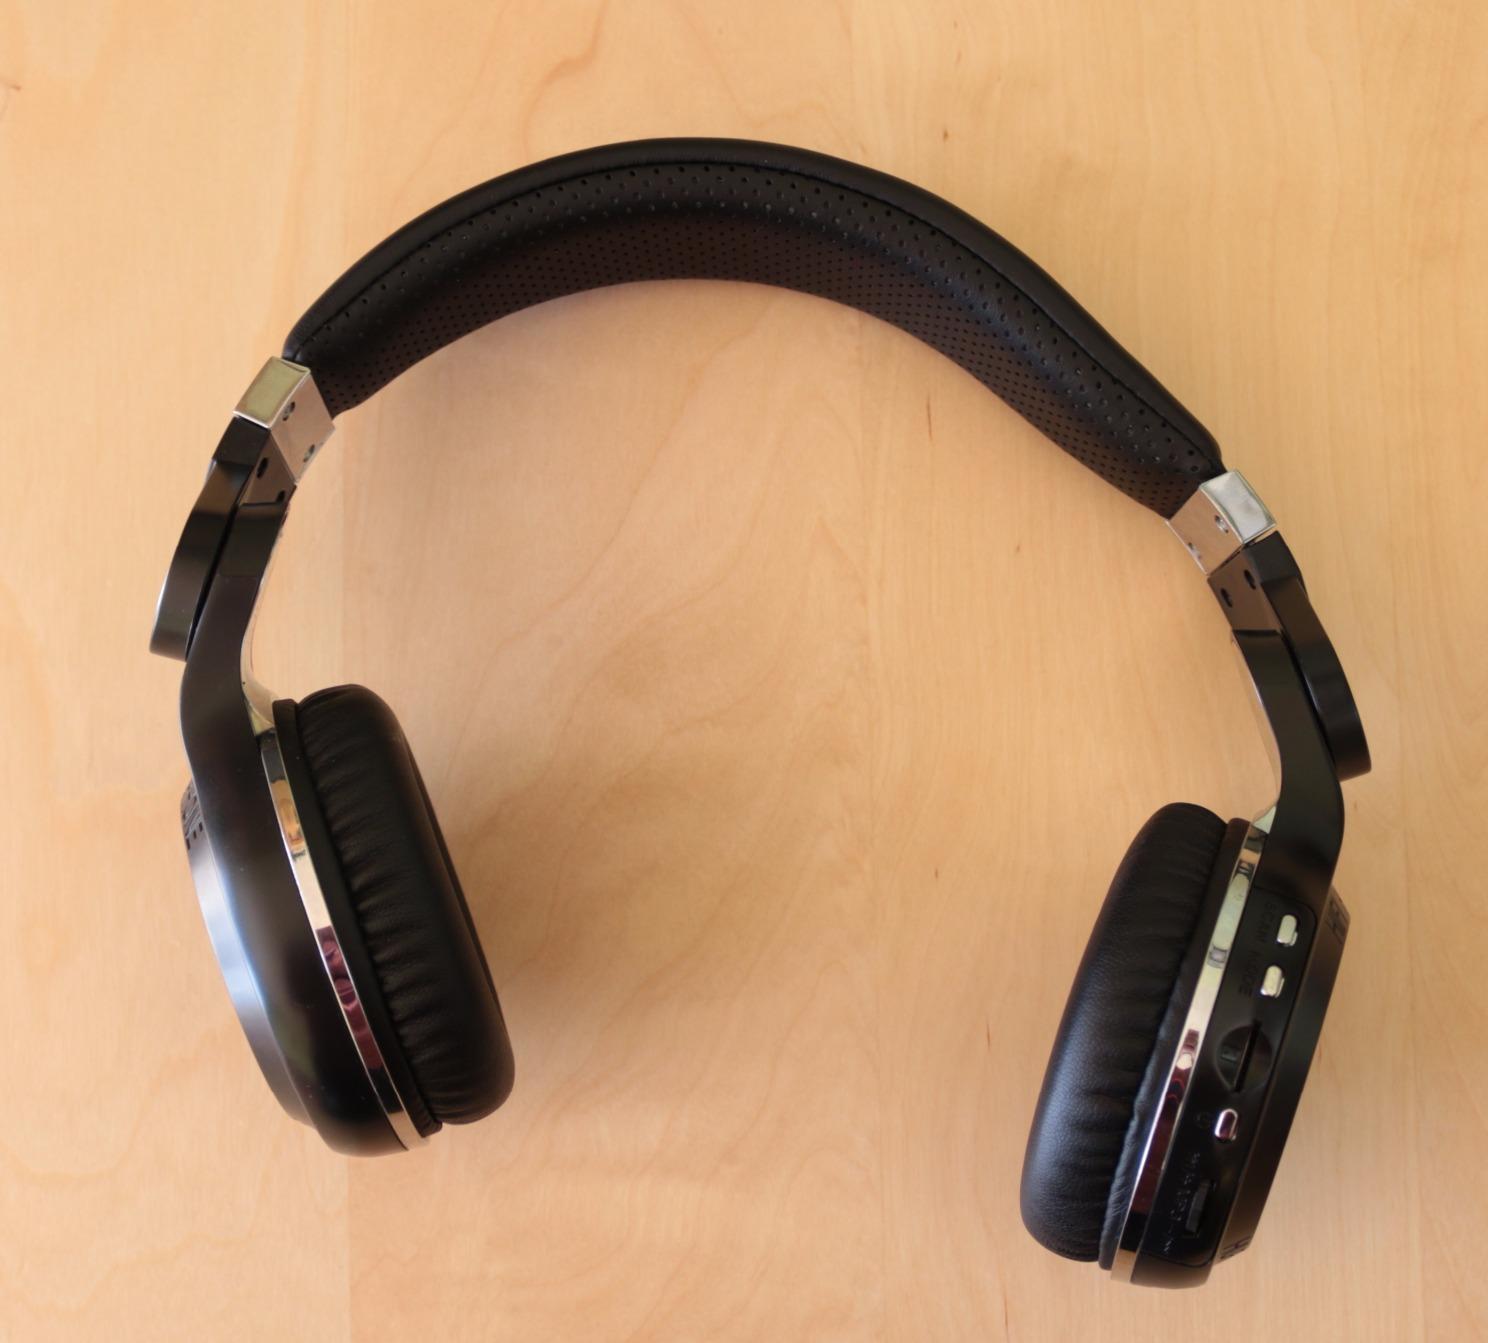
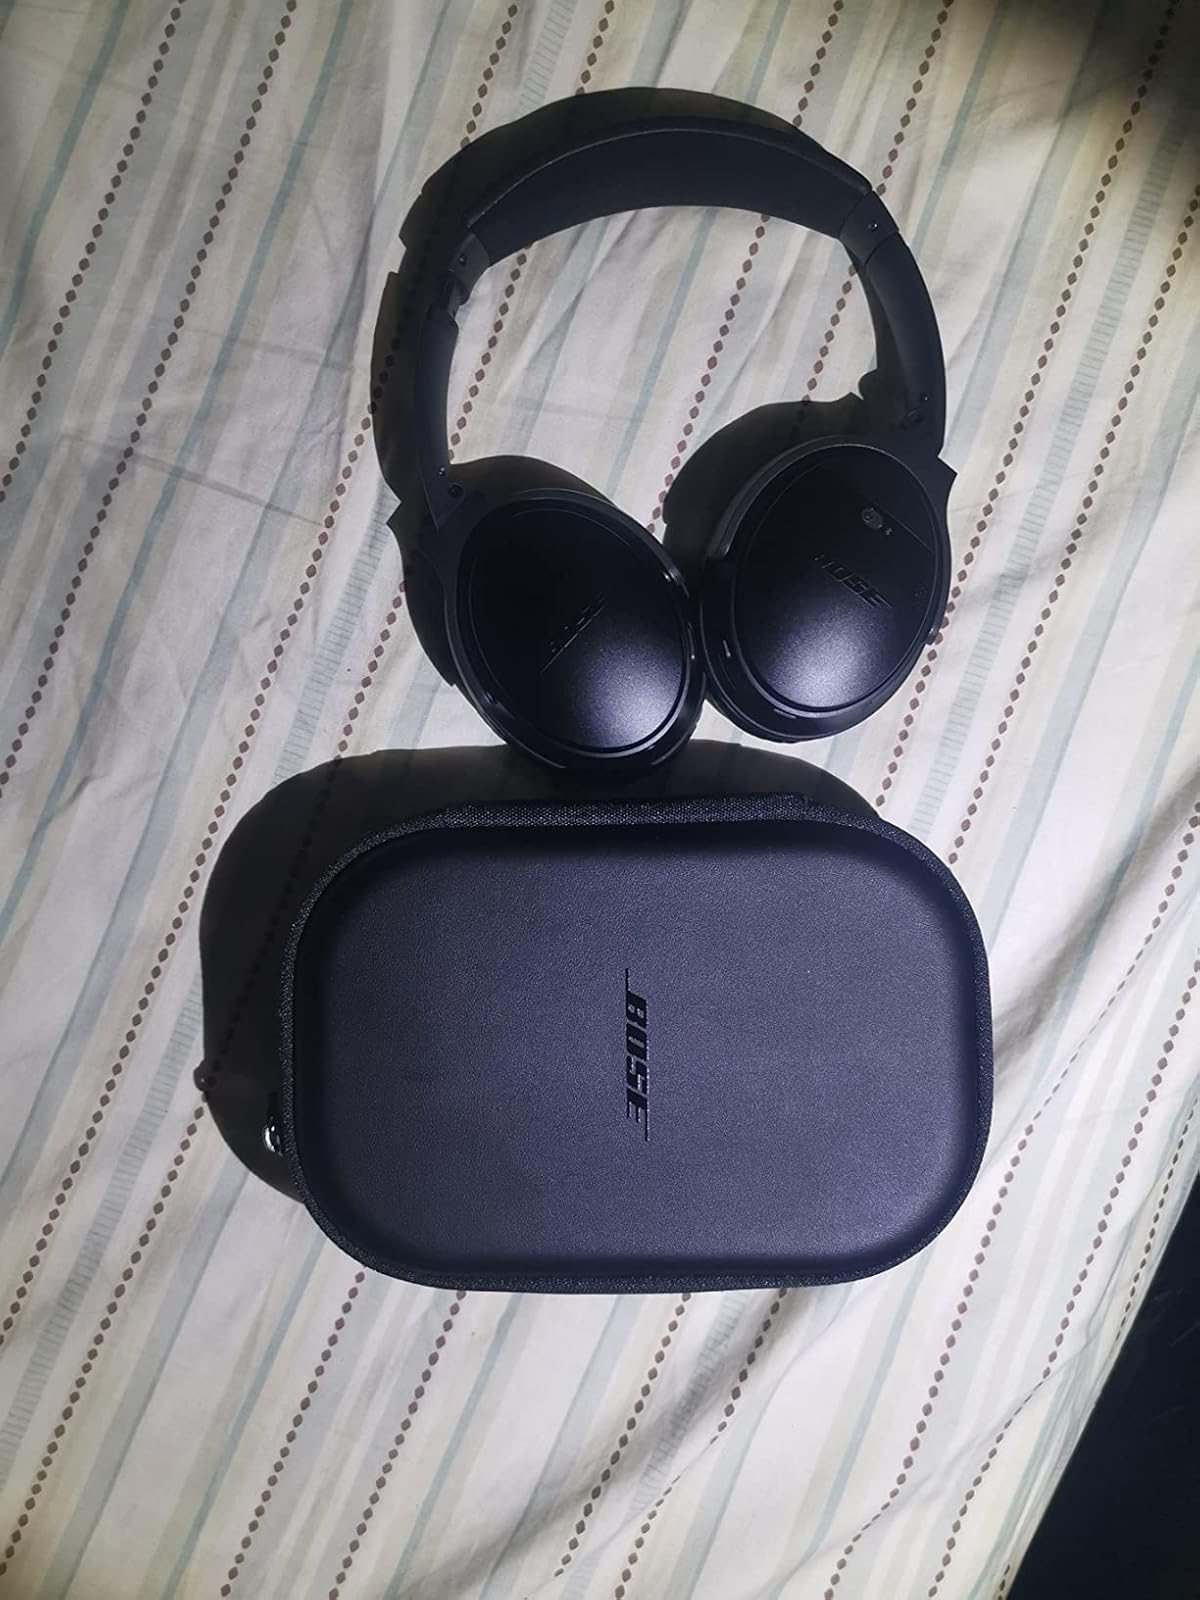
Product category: headphones
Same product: no